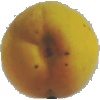
Label: Peach 2